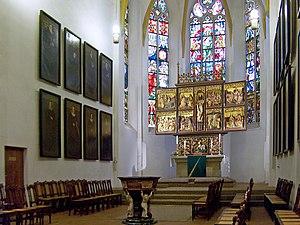
Église Saint-Thomas de Leipzig (chœur).
L'église Saint-Thomas est une église de Leipzig célèbre pour avoir été l'endroit où Jean-Sébastien Bach a travaillé comme maître de chapelle. Elle héberge un chœur de garçons de renommée mondiale, le Thomanerchor. Citée pour la première fois en 1212 dans la charte de fondation du couvent des chanoines des Augustins, l'église Saint-Thomas ne reçut sa forme actuelle d'église à trois nefs qu'à la fin du XVᵉ siècle.